John Calvin Wilson House

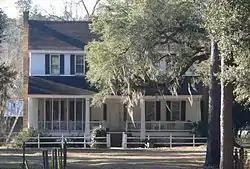
John Calvin Wilson house, January 2013

John Calvin Wilson House is a historic home located near Indiantown, Williamsburg County, South Carolina. It was built about 1847, and is a two-story, five-bay, frame central-hall plan I-house. It features a shed roofed, one-story "Carolina" or "rain porch" supported by four stuccoed brick columns. A one-story frame rear wing was added in 1939. John Calvin Wilson was a politician and a successful planter. He died at Richmond, Virginia of complications from a thigh wound sustained in the Battle of Cold Harbor.